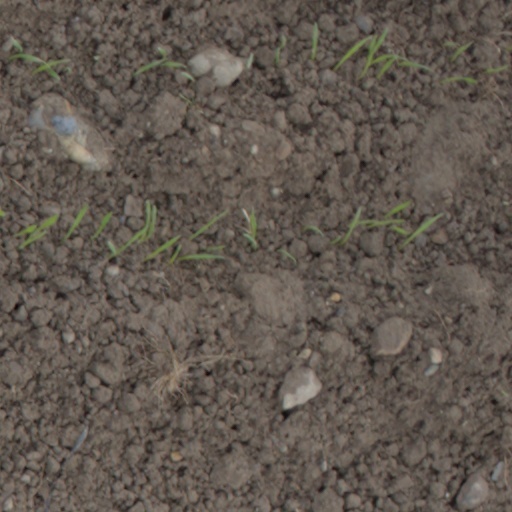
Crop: wheat